Spinningfields

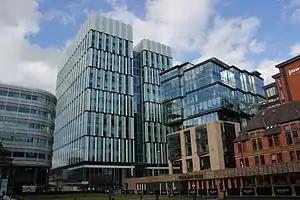
Office blocks in Spinningfields, viewed from Hardman Square

By 2010, Manchester City Council noted in a report that around 16,000 people were employed in Spinningfields and that the area now accounted for over 35% of Manchester's prime office space. A large number of firms in Spinningfields were noted to be financial and professional services companies. Since 2001, twelve buildings had been developed including seven office blocks and 450 apartments, according to the report.